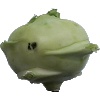
Label: Kohlrabi 1